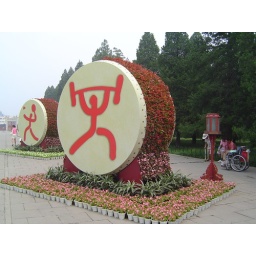
Read in the daily paper that 40 million potted plants are scattered around Beijing in these decorations.